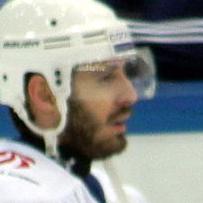
Age: 26